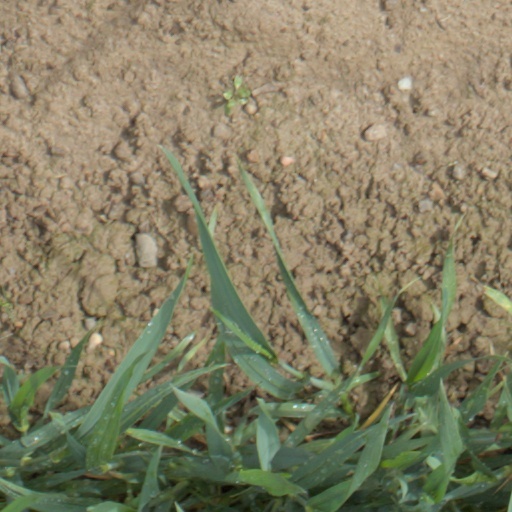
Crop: wheat